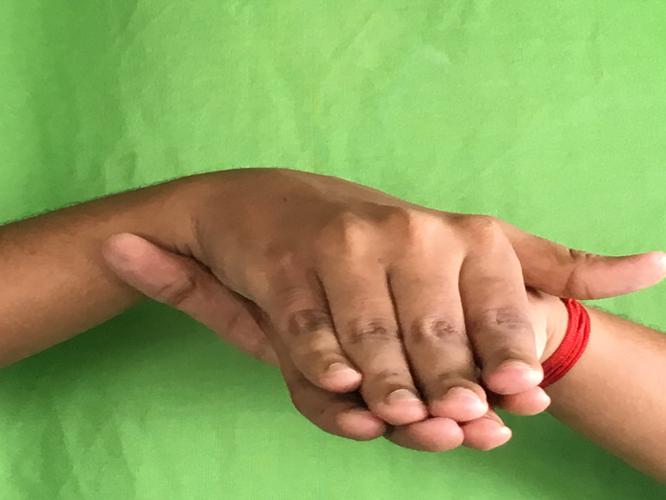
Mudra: Matsya
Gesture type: double_hand